Alfonso Ugarte

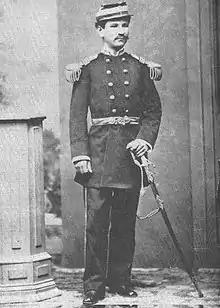
Peruvian hero during the War of the Pacific

Alfonso Ugarte (July 13, 1847 – June 7, 1880) was a Peruvian civilian turned military commander during the War of the Pacific, between Peru and Bolivia against Chile. He held the rank of colonel.